Kenny McLean

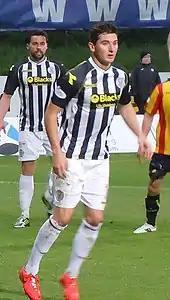
McLean playing for St Mirren in 2013

Eighteen-year-old McLean made his debut on 17 October 2010, coming on as a substitute in a 2–2 draw against Hamilton. St Mirren were 2–0 down when he came on and their manager, Danny Lennon, thought that they were going to lose anyway so he would bring a youngster on. However, "The Herald" noted that McLean's "drive and energy" lifted St Mirren and helped them to turn the game around and get a draw. Three days after his debut, McLean made his first start for St Mirren, in a 3–0 loss to Hearts. Later in the week he signed a three-year contract extension, tying him to the club until 2014. He then made his first home start, in a 1–0 loss to Celtic on 16 November. After this match he thanked his manager for having faith in him and also said that he was amazed by the fact that only six months before he was playing in the Second Division relegation play-off, but was now playing against some of the best players in the country. He went on to make a total of 23 appearances during the 2010–11 season.